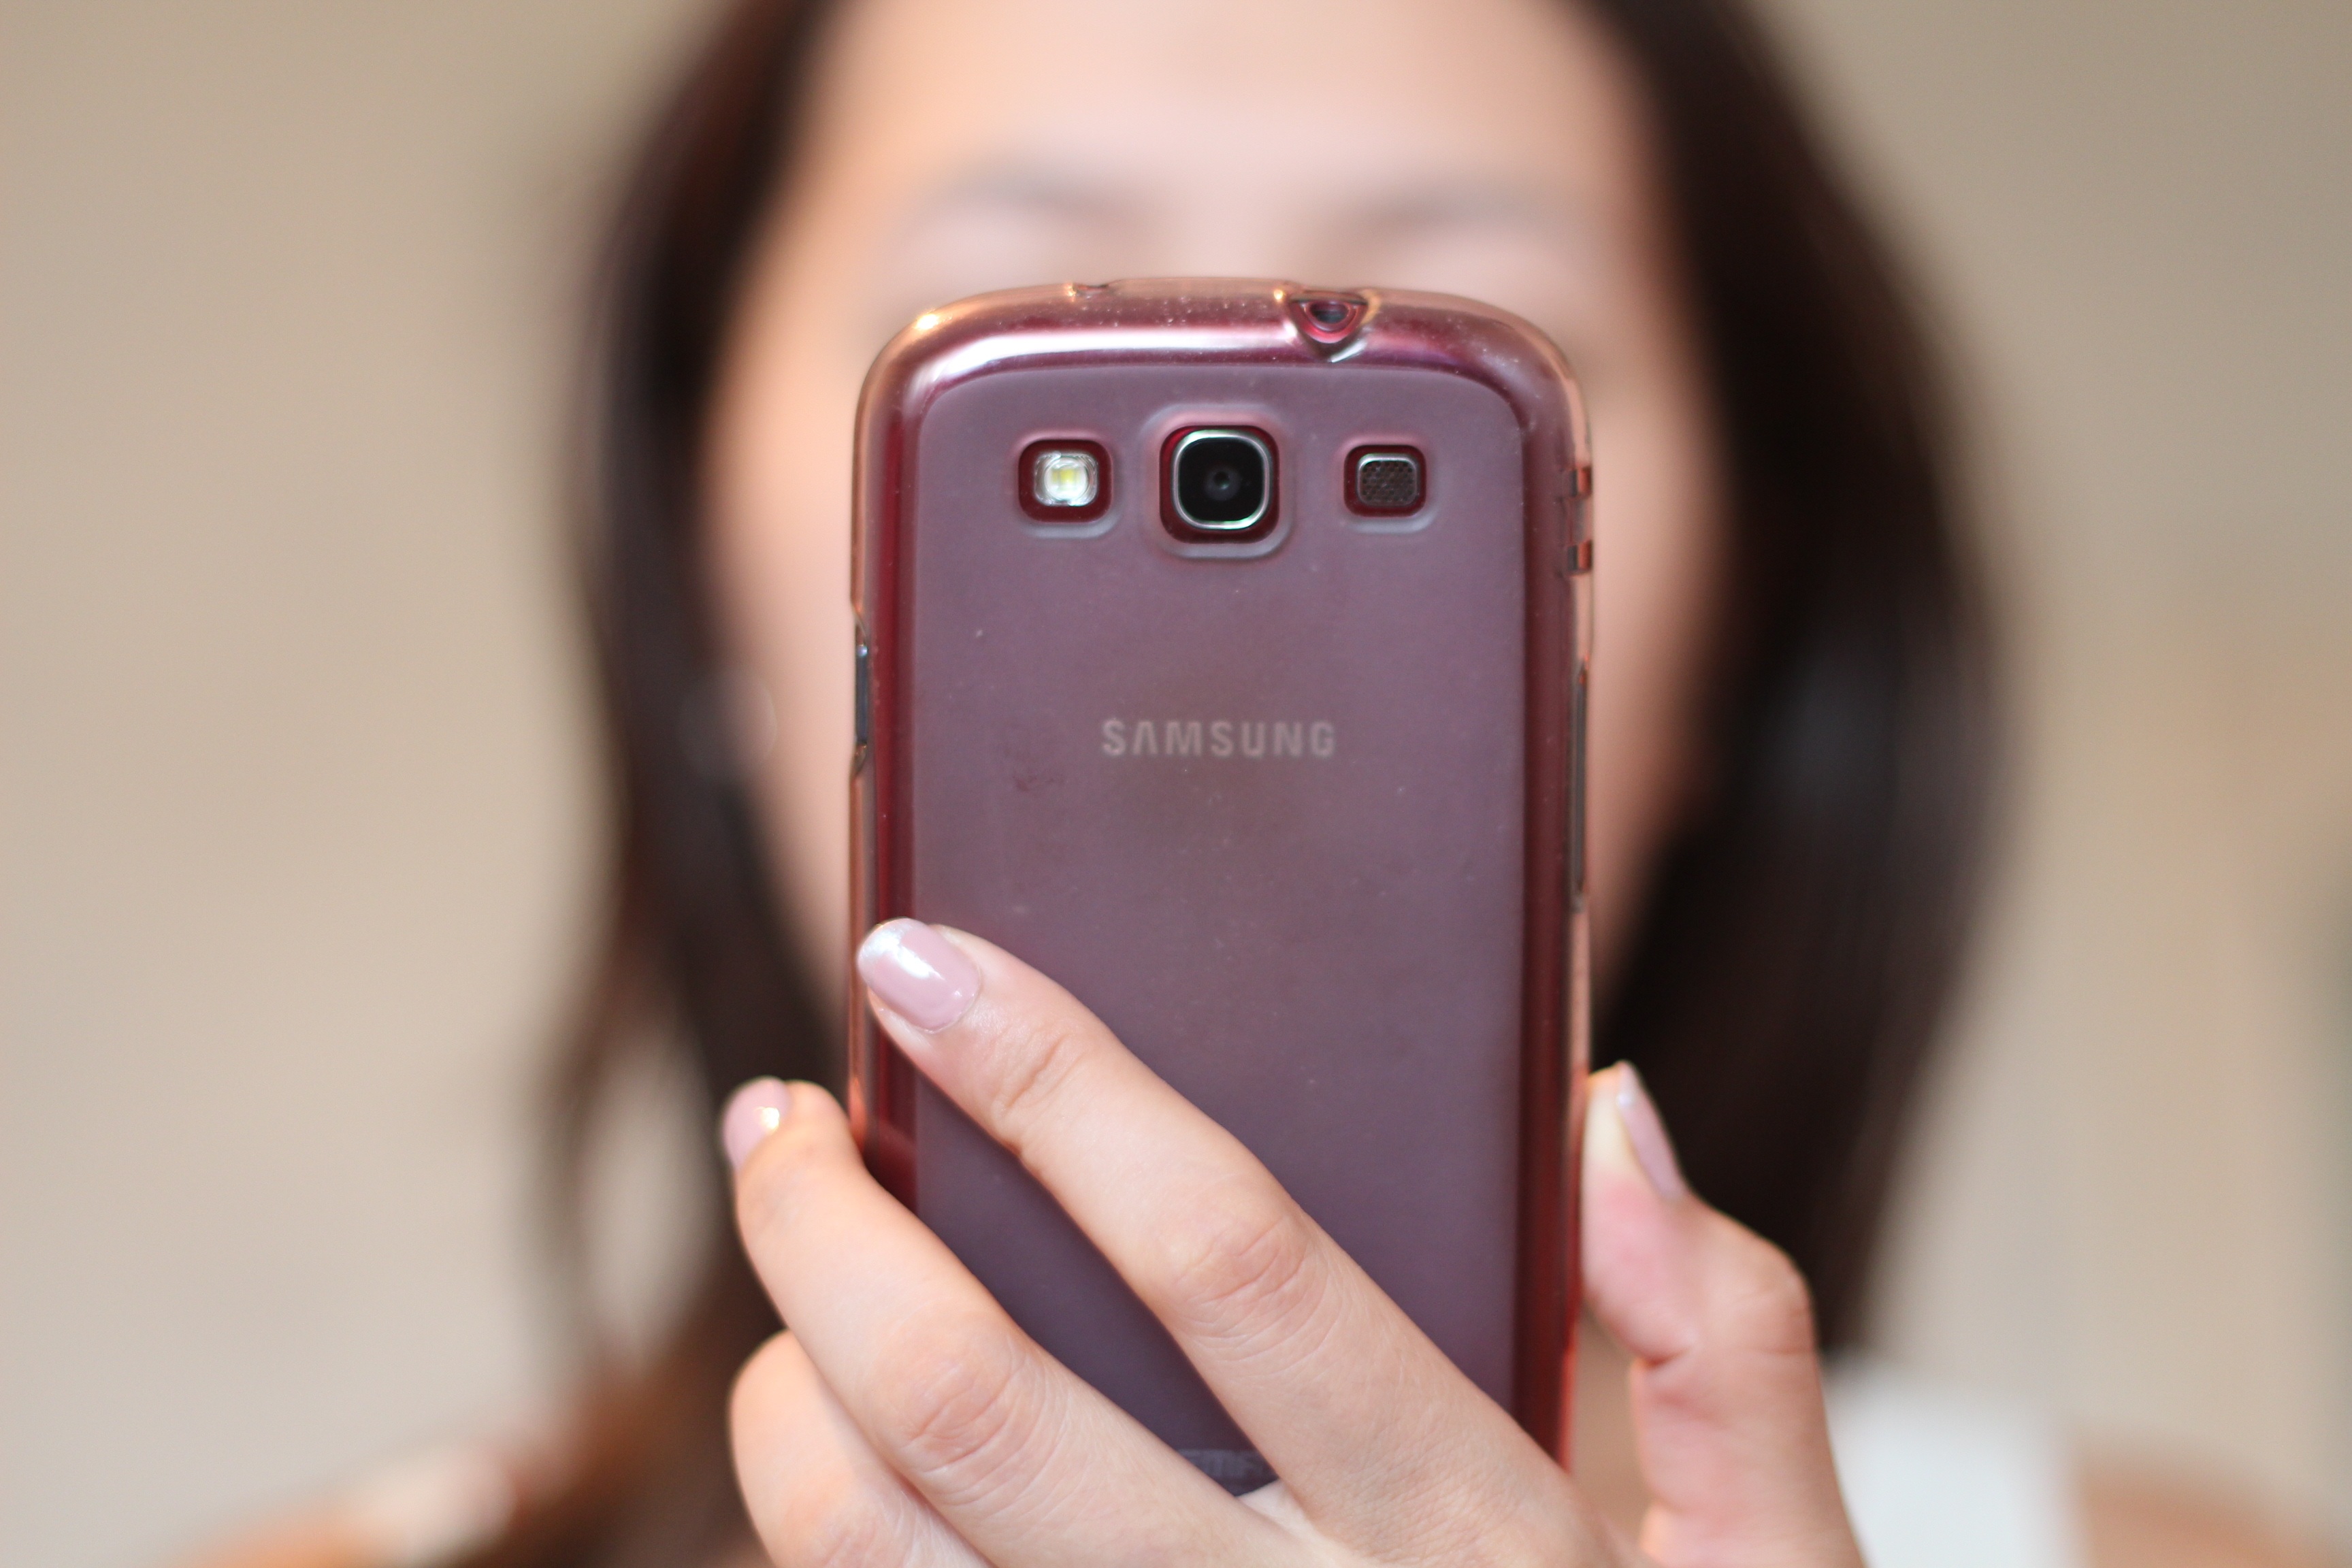
smartphone, mobile, hand, silhouette, technology, photography, finger, phone, telephone, gadget, pink, nail, hold, mobile phone, device, close up, product, design, fingers, click, snapping, electronic device, portable communications device, communication device